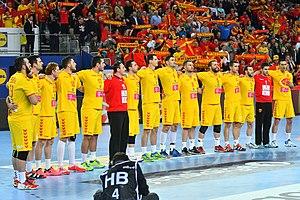
Cet article traite du sport en Macédoine du Nord.
L'équipe de Macédoine du Nord masculine de handball représente la fédération macédonienne de handball lors des compétitions internationales, notamment aux championnats du monde.